Summer in Berlin (film)

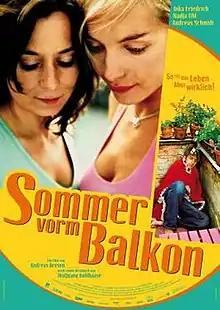
German poster for "Summer in Berlin"

Summer in Berlin is a 2005 German tragicomic film directed by Andreas Dresen.